Krasnogorsk-2

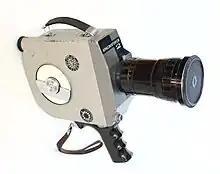
Krasnogorsk-2

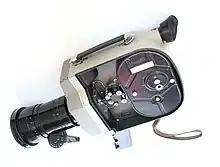
Open magazine with cassette

The Krasnogorsk-2 (ru. "Красногорск-2") is 16mm spring-wound film camera with a mirror shutter, produced by Krasnogorsky Zavod from 1966 to 1977. It was released in the same year as the Krasnogorsk-1.